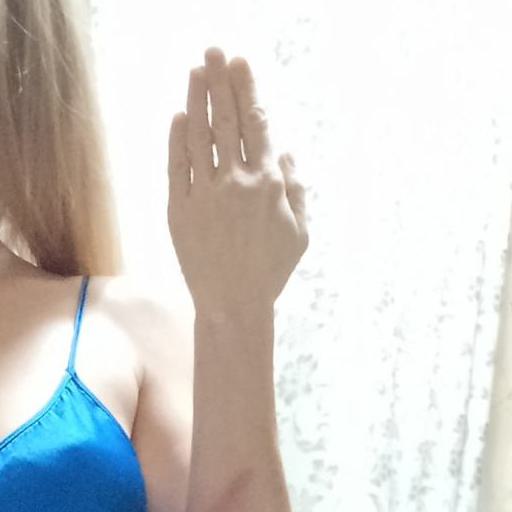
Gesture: stop_inverted